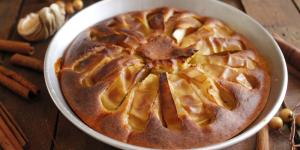
tarta de manzana saludable